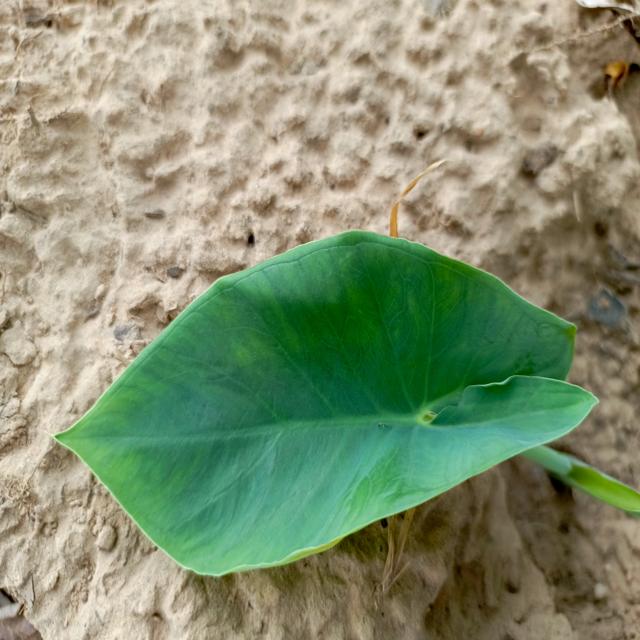
Label: Healthy